Lauren Smith (badminton)

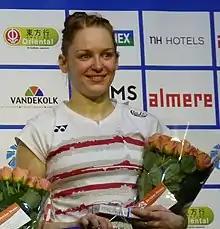

Lauren Smith (born 26 September 1991) is an English badminton player. She competed for England in the women's doubles and mixed team events at the 2014 Commonwealth Games where she won a bronze and silver medal respectively. In 2016, she represented Great Britain at the Summer Olympics in Rio de Janeiro, Brazil.